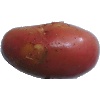
Label: Potato Red Washed 1